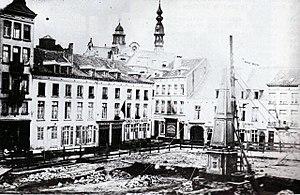
Construction des halles Saint Géry vers 1881
La place Saint-Géry est le cœur de la toute première colonie de population bruxelloise. En 979, Charles, duc de Basse-Lothoraingie, aurait fondé un castrum sur une île de la Senne ainsi qu'une chapelle dédiée à Saint Géry, qui abritait les reliques de Gudule de Bruxelles. Cet île Saint-Géry avait à son sommet de l'actuelle place Saint-Géry.